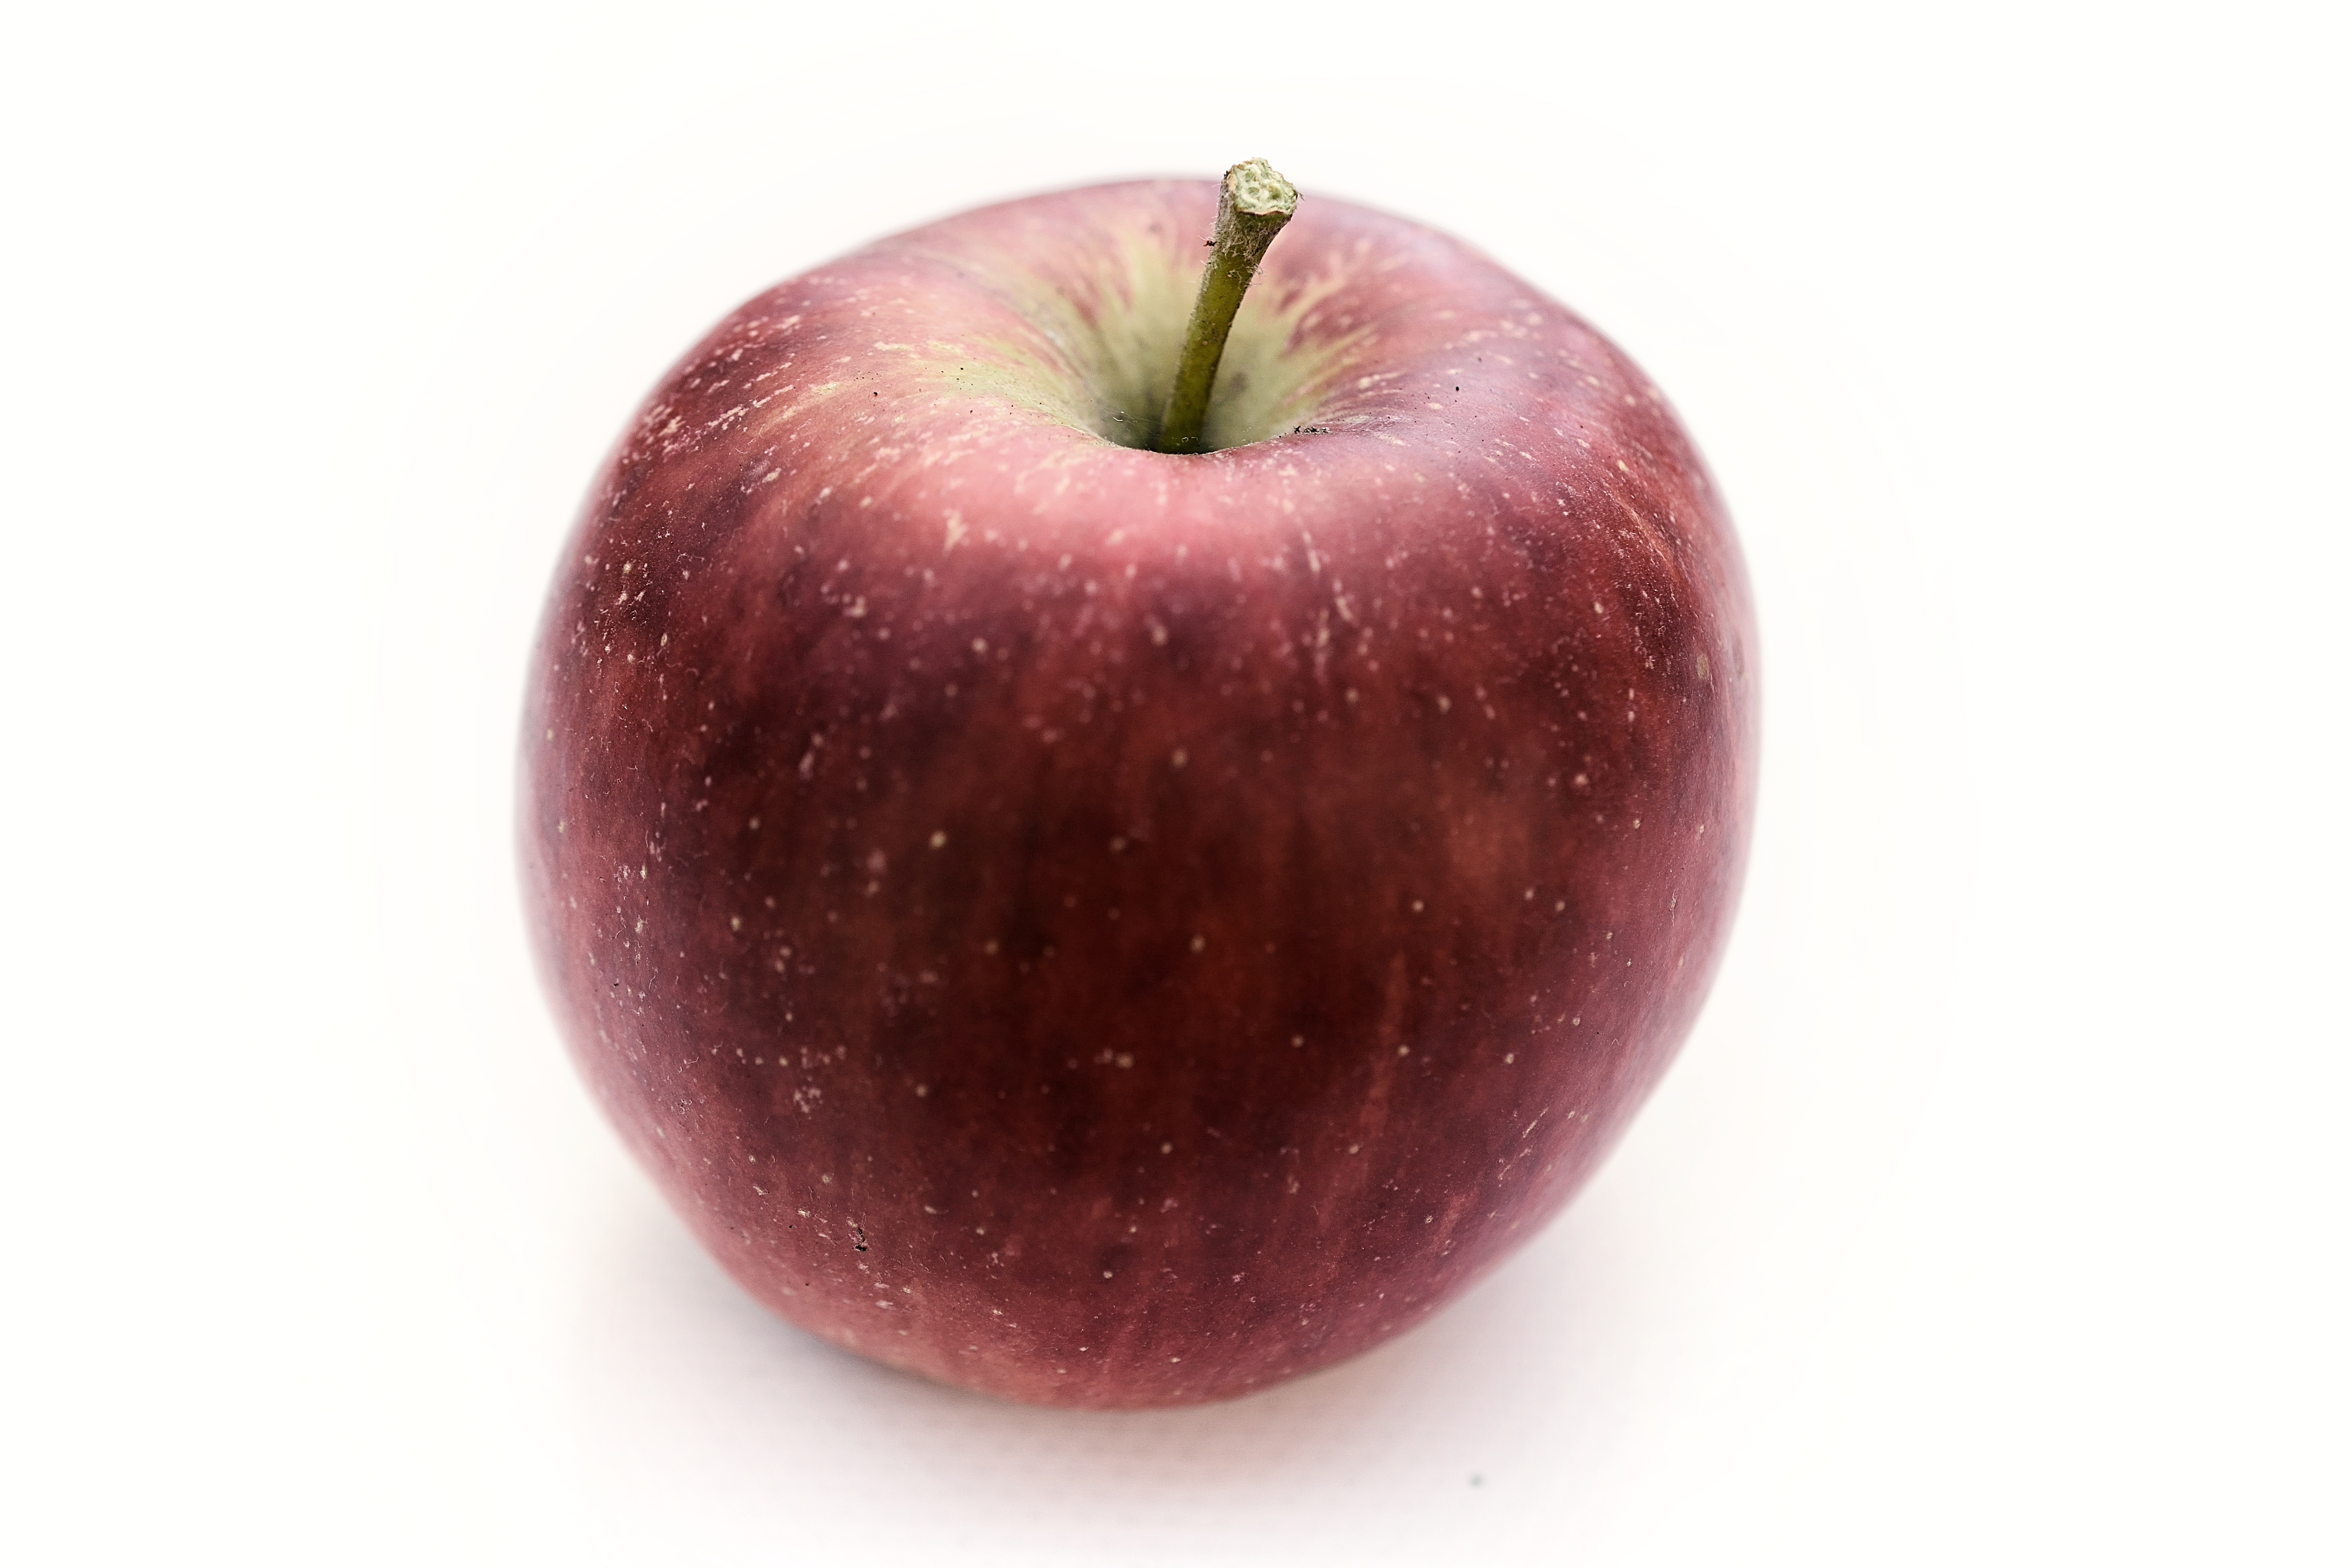
apple, plant, fruit, sweet, food, red, produce, autumn, healthy, background, nutrition, wallpaper, apple tree, flowering plant, rose family, fetus, land plant, rose order